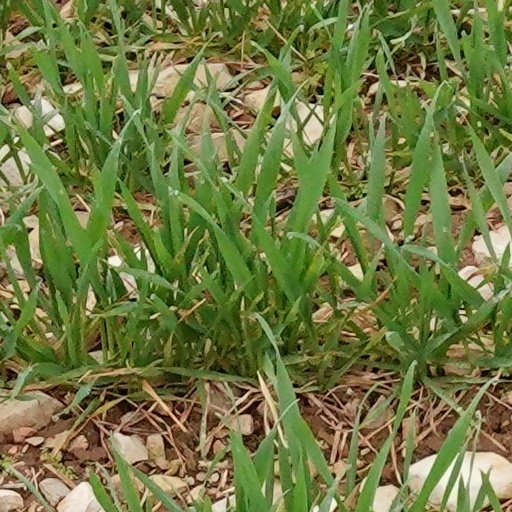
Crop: wheat